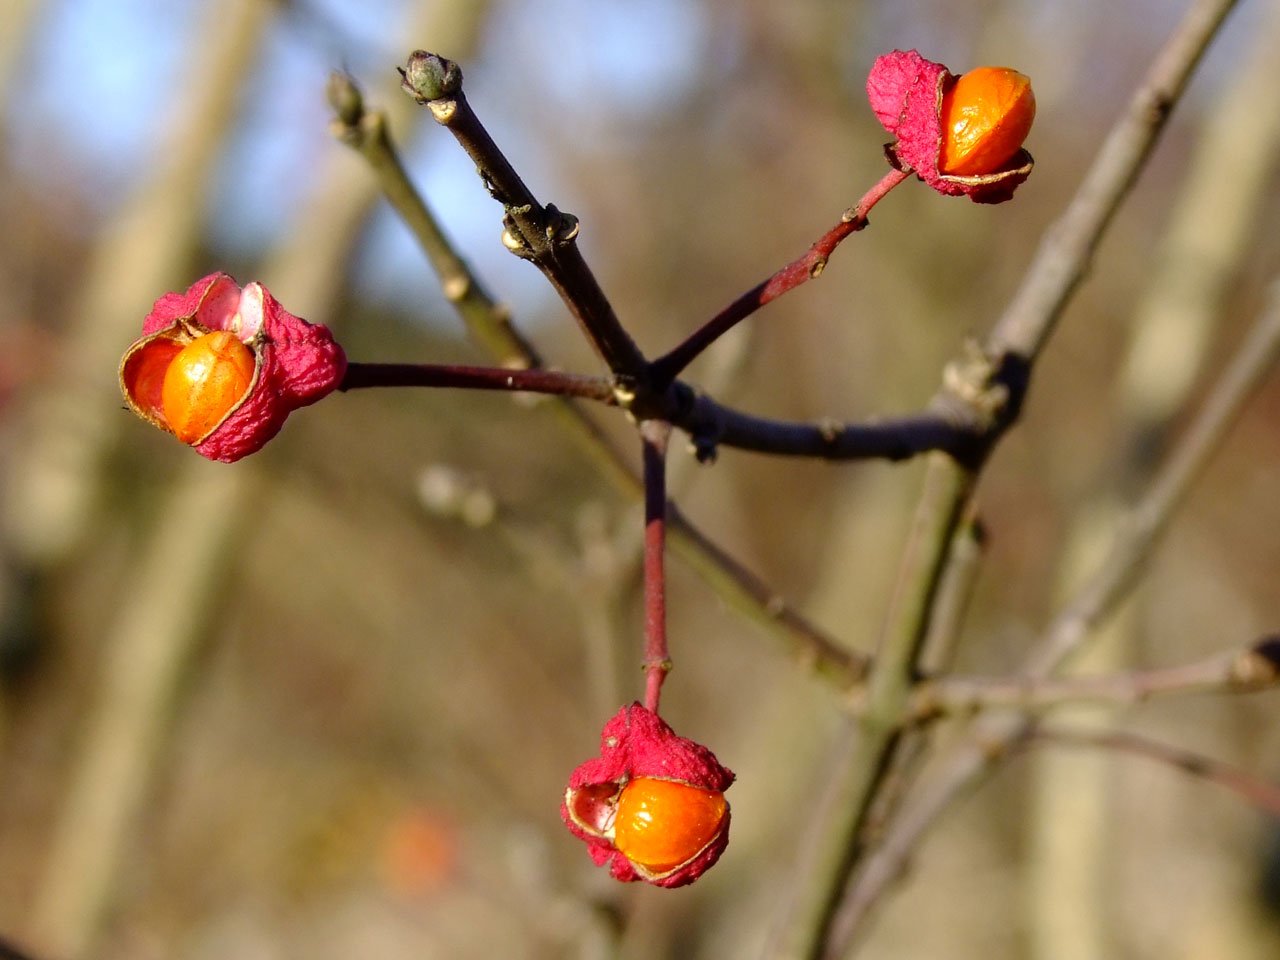
nature, branch, blossom, plant, fruit, leaf, flower, petal, food, red, produce, botany, flora, close up, pods, seeds, stems, bud, rose hip, macro photography, flowering plant, seed pods, plant stem, land plant